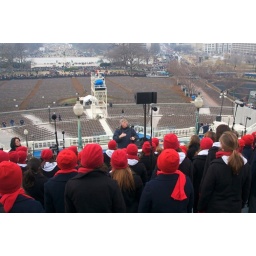
Mike check the day before: A shot from above the boys and girls